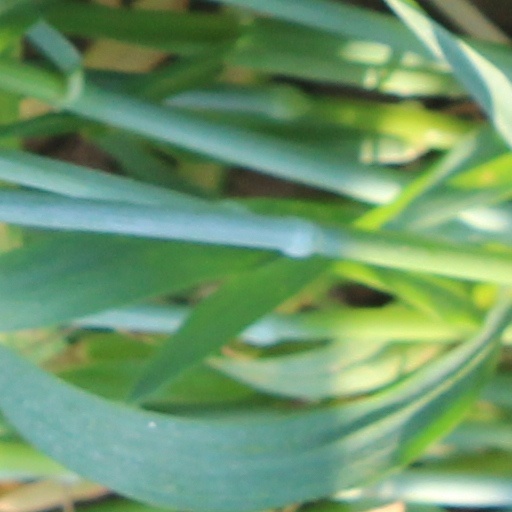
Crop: wheat